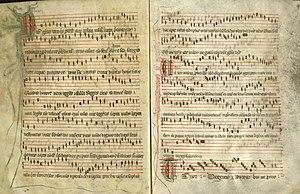
Biblioteca de Catalunya
Polyphonic Music of the Fourteenth Century est un ouvrage constitué de 24 volumes, paru entre 1956 et 1991 aux Éditions de l'Oiseau-Lyre, qui présente en notation moderne le répertoire complet de la musique polyphonique du XIVᵉ siècle, soit plus de 2 000 pièces.